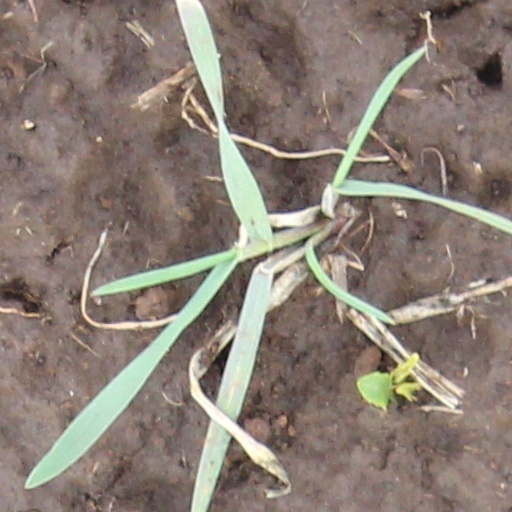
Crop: wheat